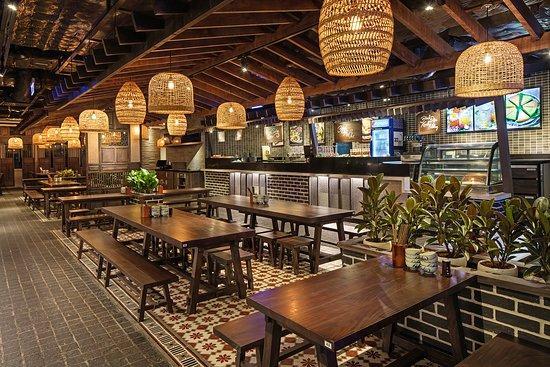
không có người nào xuất hiện ở bên trong quán ăn